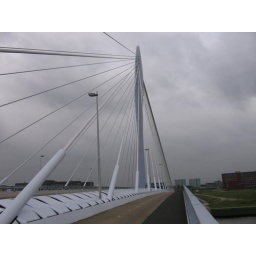
Is a bridge similar to the Erasmus bridge in Rotterdam where you can see parts of the river Rhine.